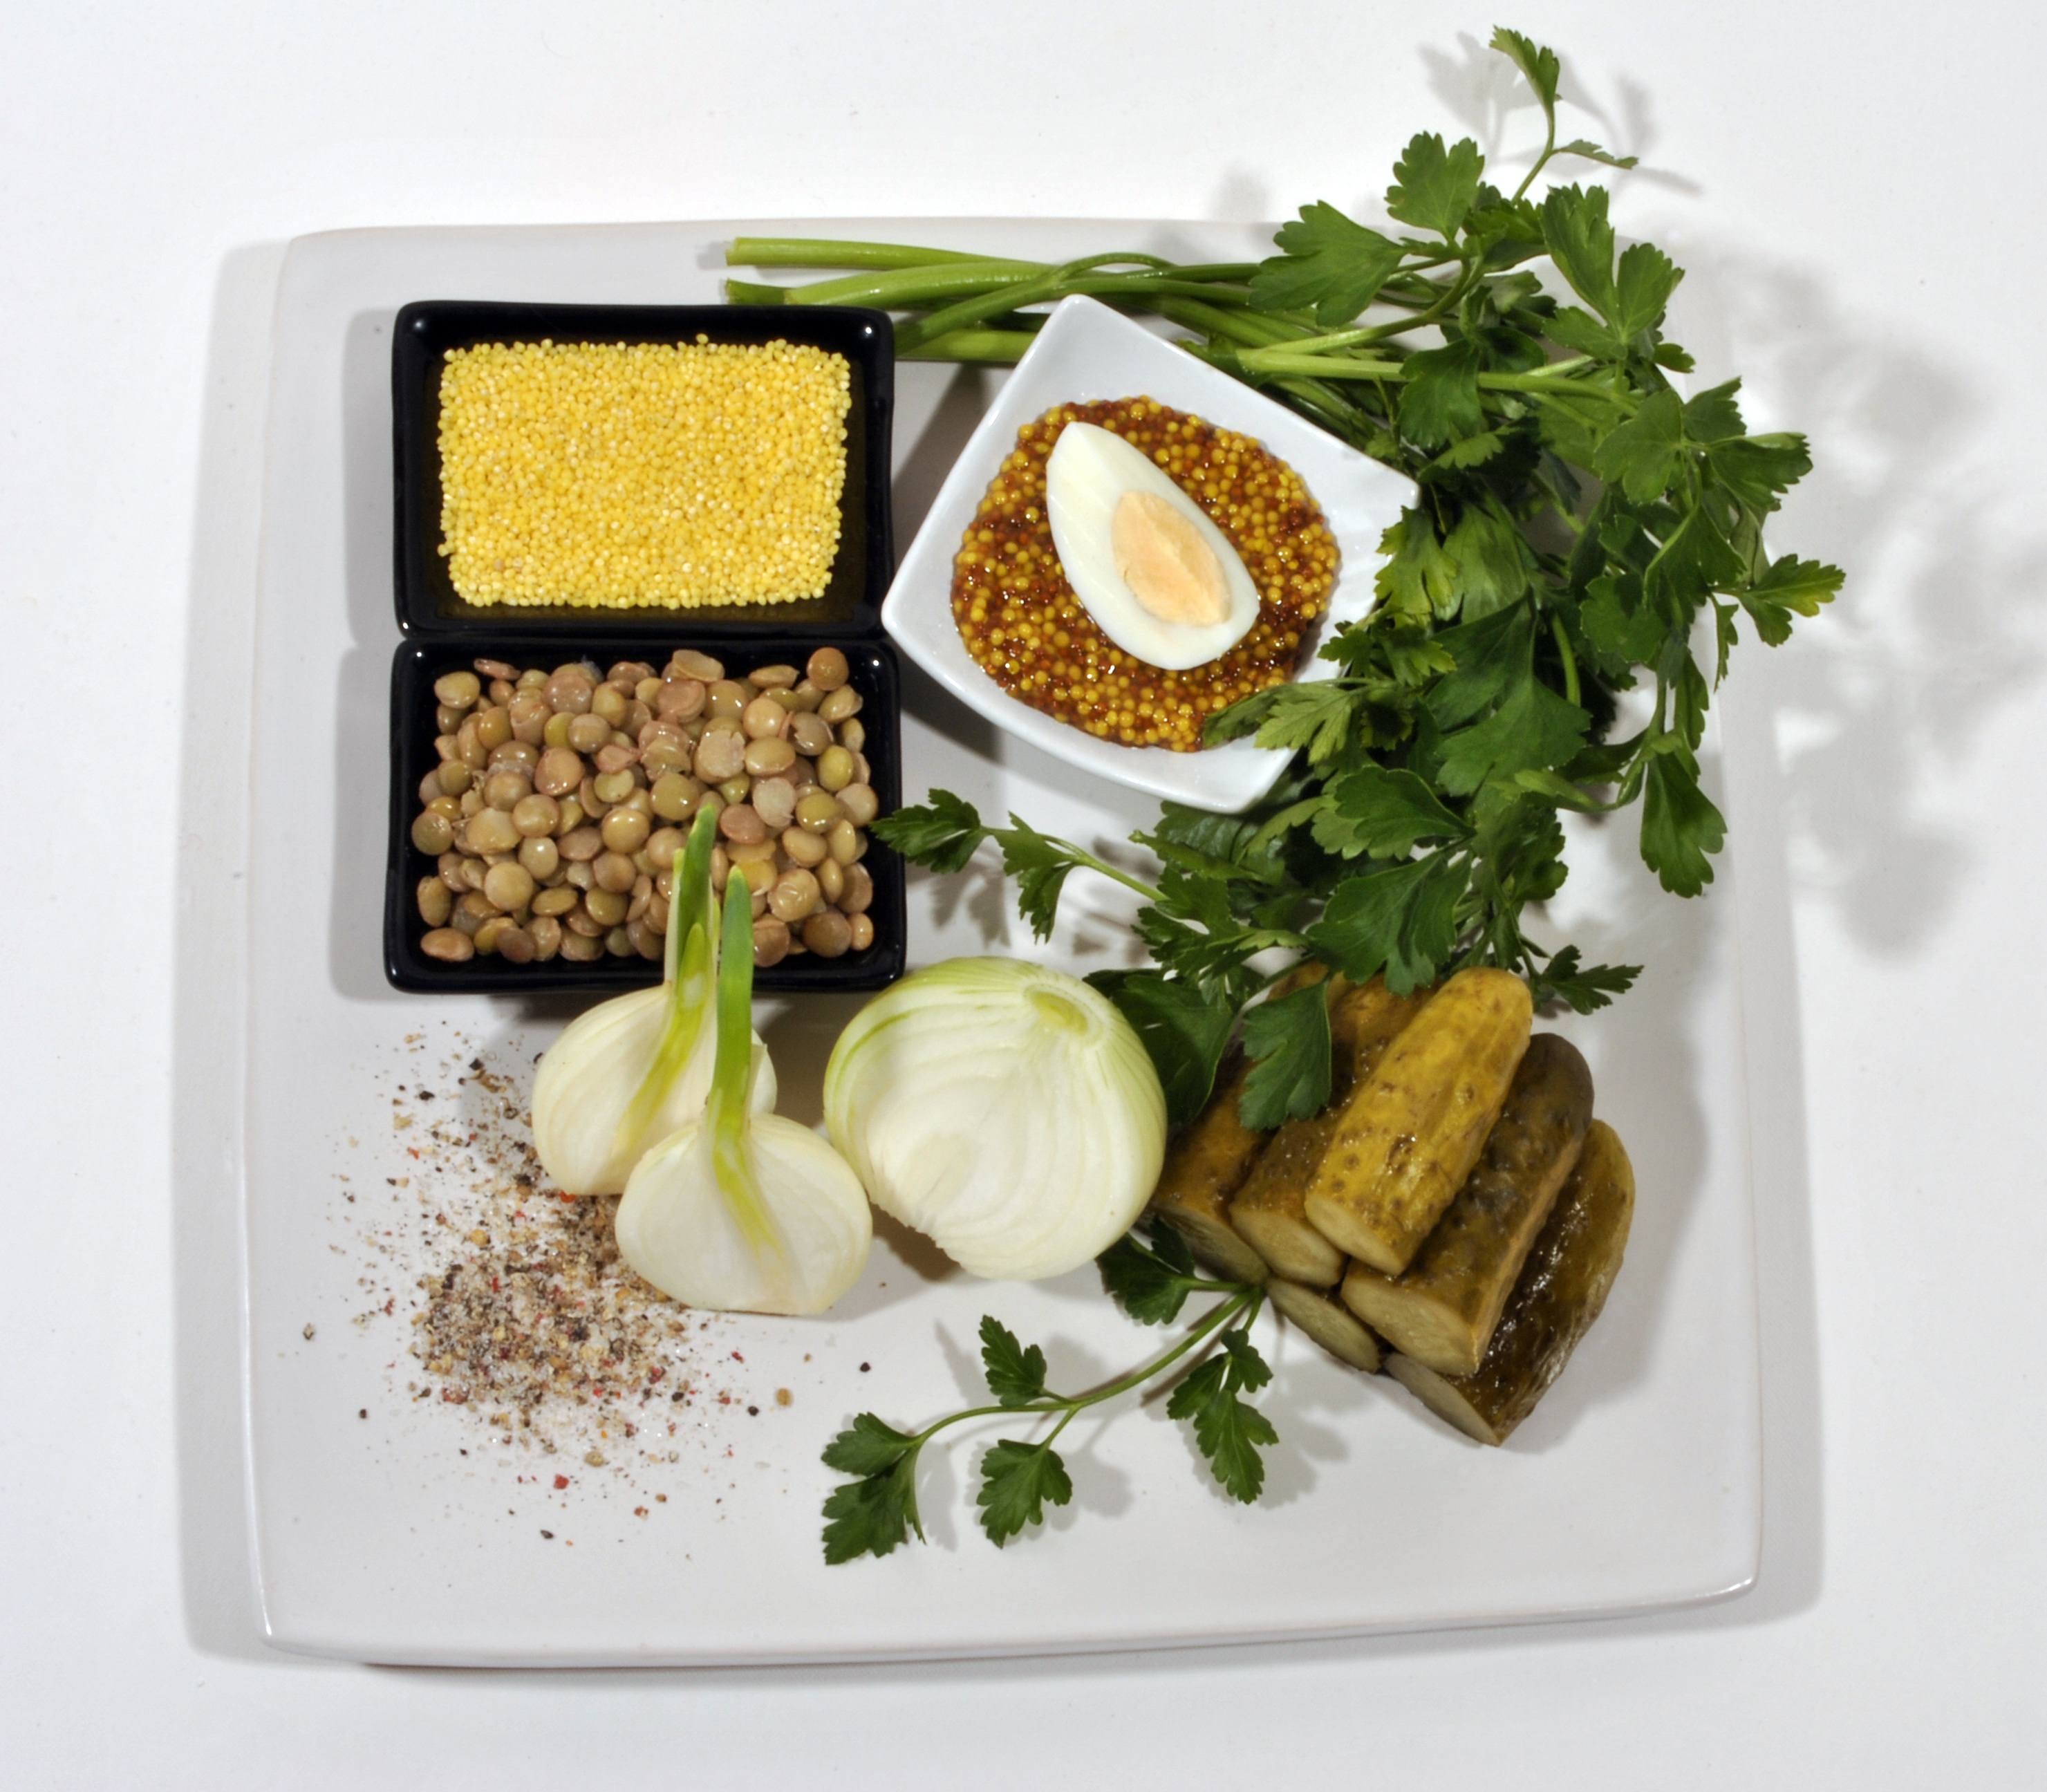
nature, white, leaf, dish, meal, food, green, produce, fresh, agriculture, garden, breakfast, eat, lunch, cuisine, egg, asian food, eating, vegetation, vegetables, vegetarian food, healthy food, vitamins, cucumbers, a vegetable, eco friendly, the cultivation of, lentil